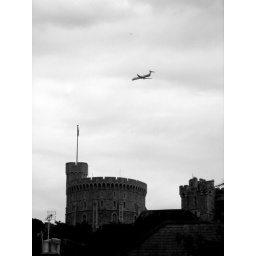
A plane flies over windsor castle on the way to heathrow.